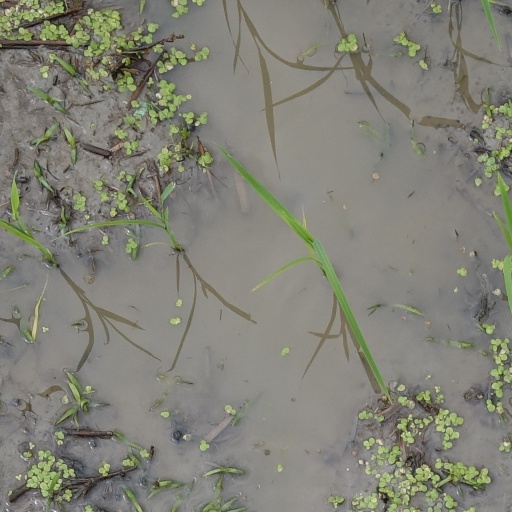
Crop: rice